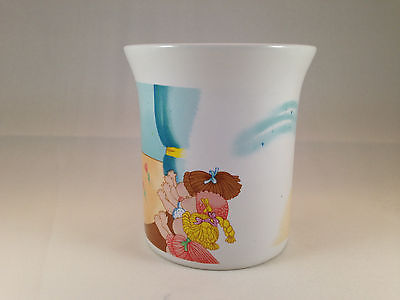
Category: mug